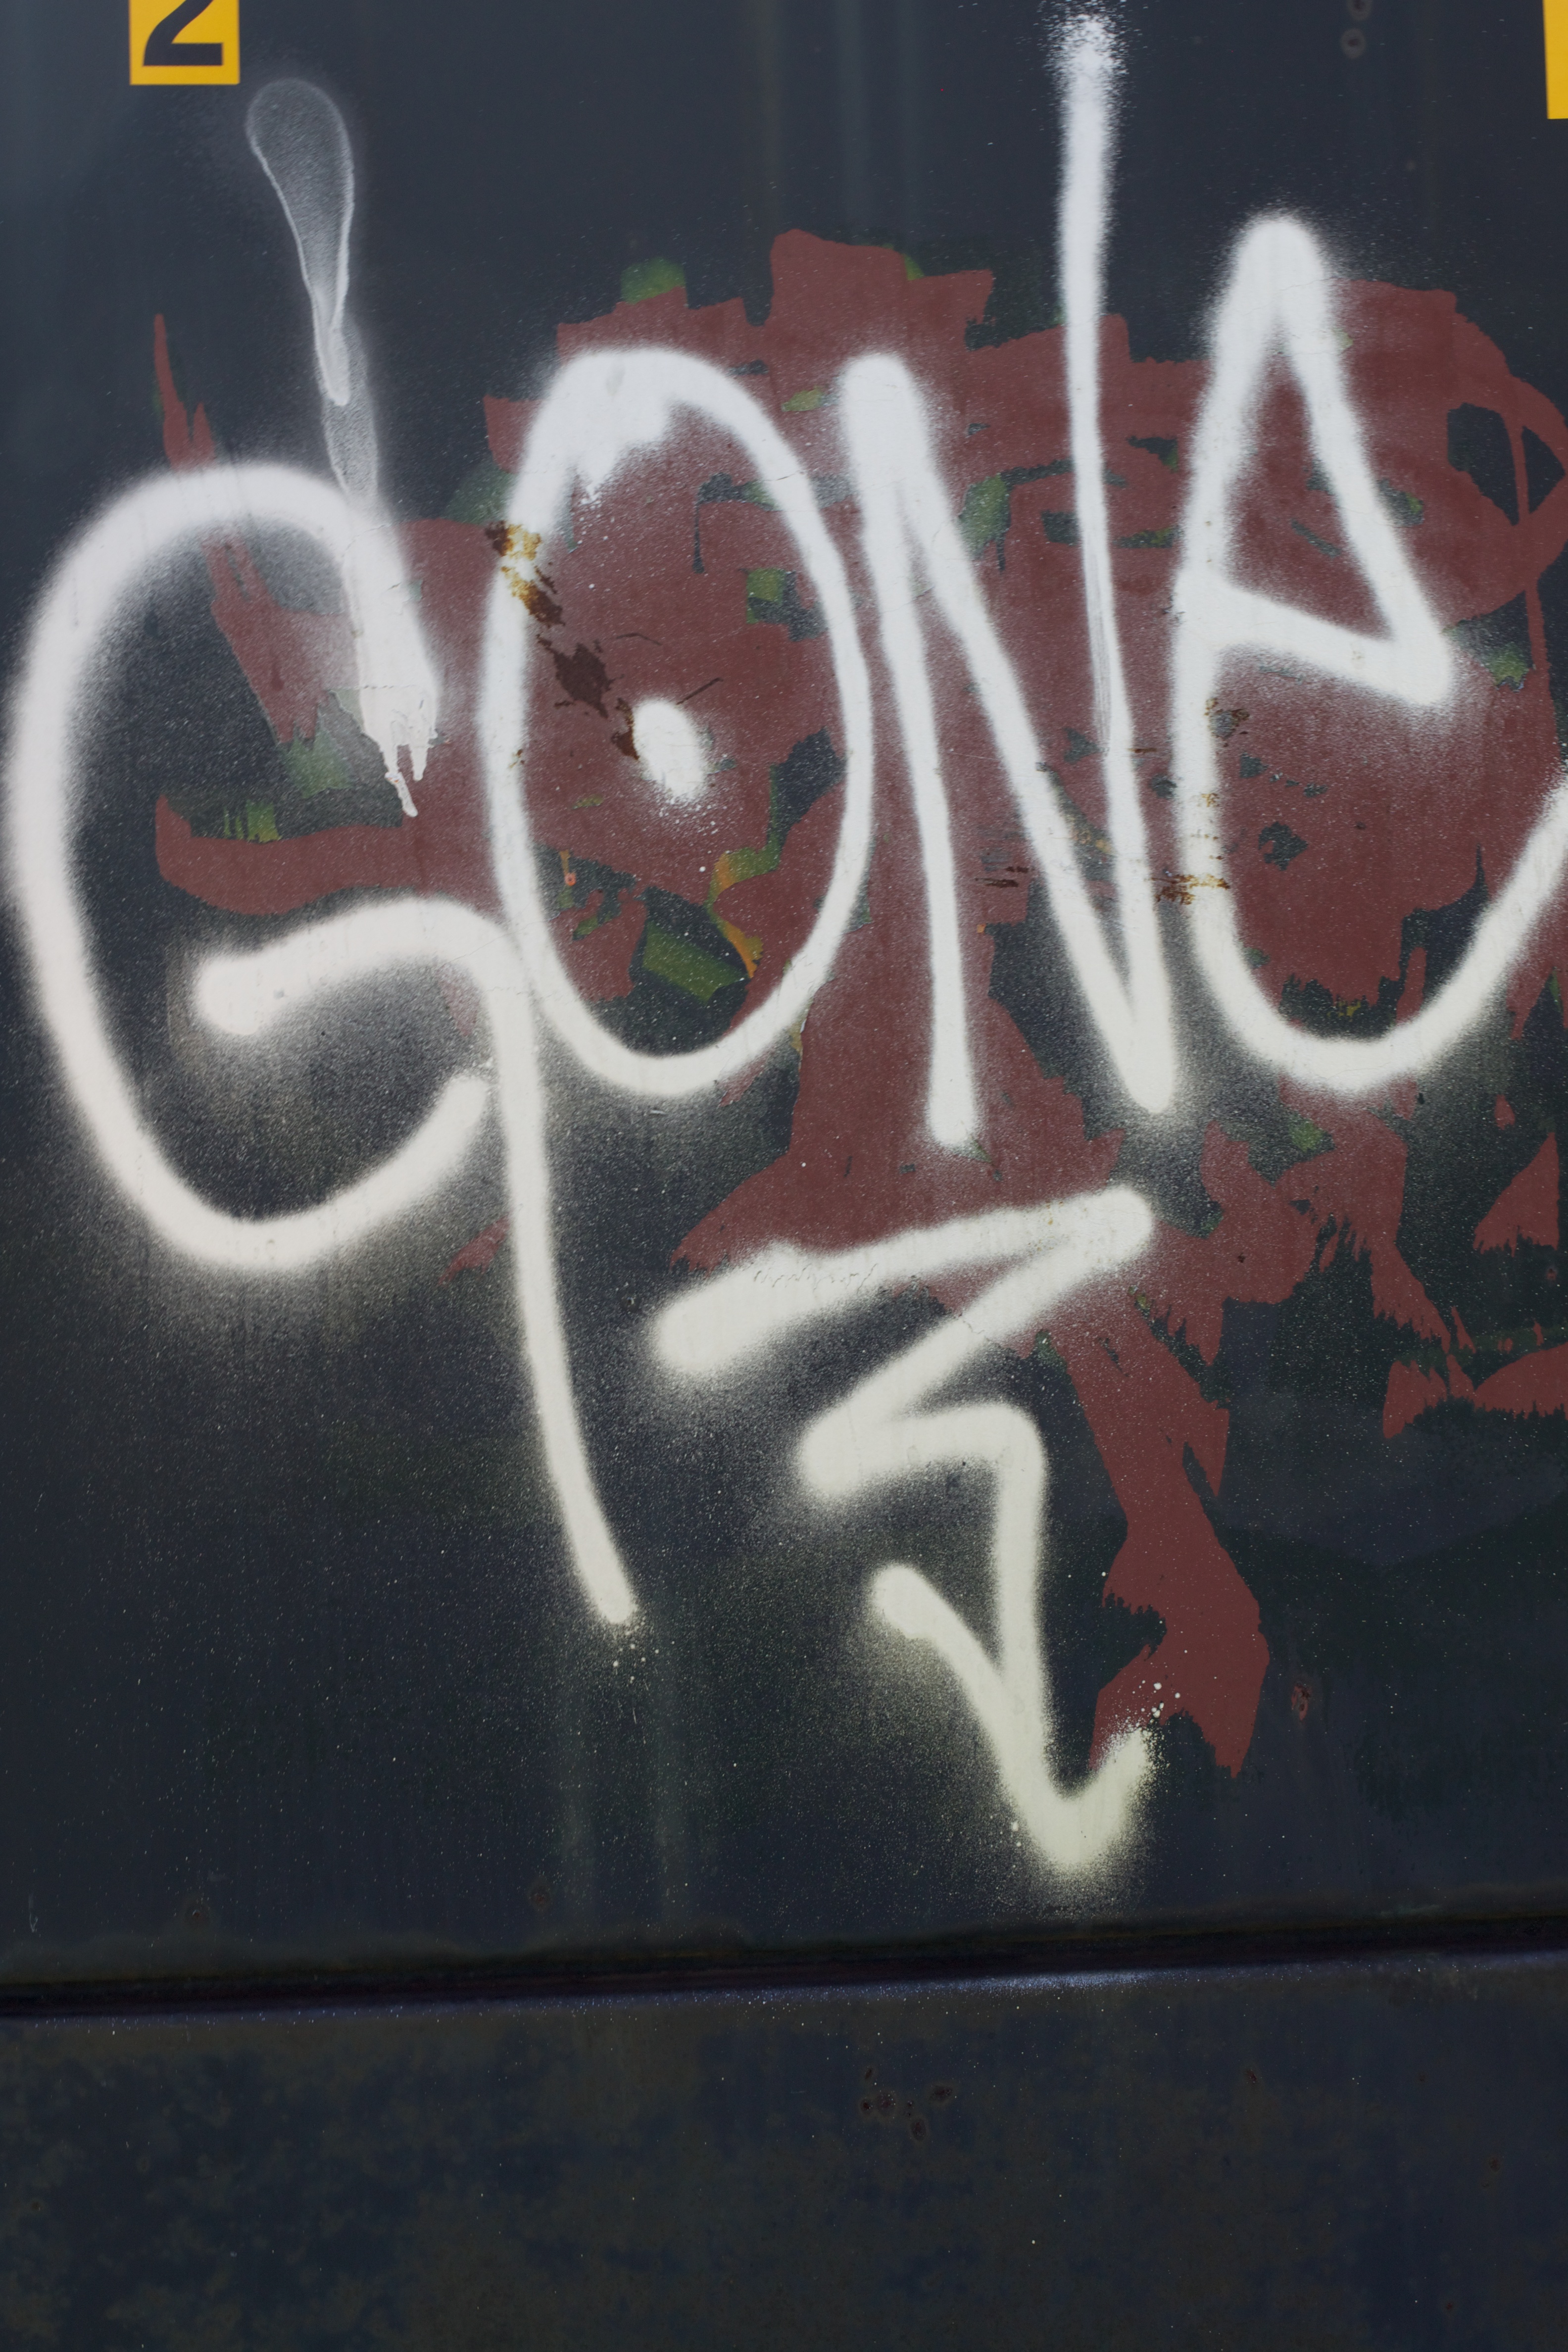
graffiti, art